Sagrat Cor de Jesus

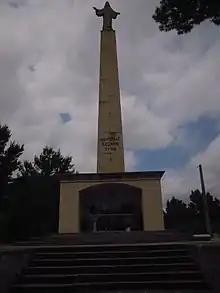
The statue of Sagrat Cor de Jesus

Sagrat Cor de Jesus (Christ, the Sacred Heart of Jesus) is a monument located north of Ibiza Town on the Spanish island of Ibiza.